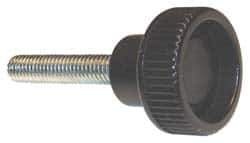
Gibraltar - 3/8-16 Knurled Shoulder Steel Thumb Screw - 1.66" OAL, 0.49" Head Height, Zinc-Plated Finish
Item #: 82054602 Brand: Gibraltar Exact Tooling IR#: 04 Features and Benefits Knurled head types have a pattern of ridges that allow for easy gripping and tightening by hand. Knurled head types are common in applications requiring frequent fastening and unfastening. Steel is strong and durable but less corrosion resistant than stainless steel. To improve its resistance to corrosion, it may receive additional finishes and coatings. Product Specifications System of Measurement Inch Thread Size 3/8-16 Head Type Knurled Shoulder Type Shoulder Material Steel Overall Length (Decimal Inch) 1.6600 Finish/Coating Zinc-Plated Head Diameter (Decimal Inch) 1.4200 Head Height (Decimal Inch) 0.4900 Thread Standard UNC Head Color Black Head Material Plastic Shoulder Diameter (Decimal Inch) 0.7100
Brand: Gibraltar
Category: Hardware > Hardware Accessories > Hardware Fasteners > Screws > Thumb Screws